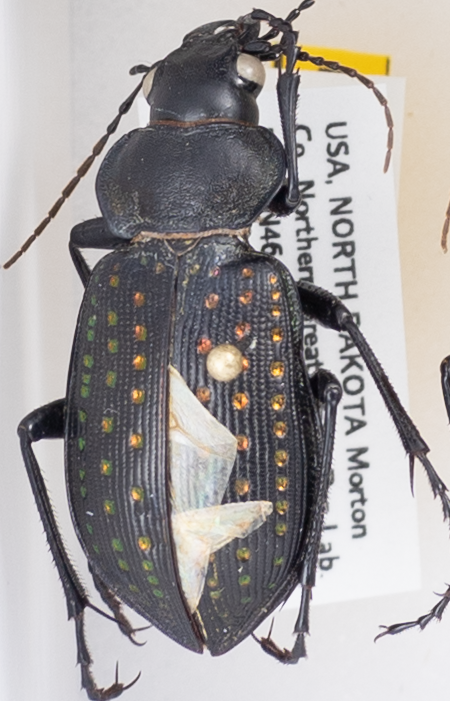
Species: Calosoma calidum
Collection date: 2018-07-03 04:00:00
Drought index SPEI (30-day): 1.302
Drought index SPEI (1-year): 0.438
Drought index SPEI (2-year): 0.086